Embassy of the Philippines, Madrid

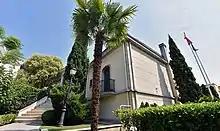

The Embassy of the Philippines in Madrid is the diplomatic mission of the Republic of the Philippines to the Kingdom of Spain. Opened in 1951, it is located at the corner of Calle Eresma and Calle Guadalquivir in the "barrio" (neighborhood) of El Viso, part of the district of Chamartín in northern Madrid, where it has been since 1998.